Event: Nepal Earthquake
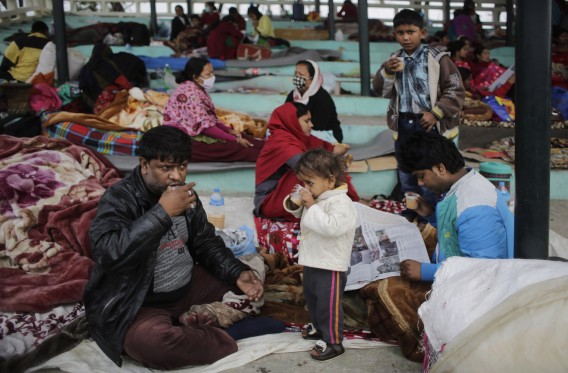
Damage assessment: damage